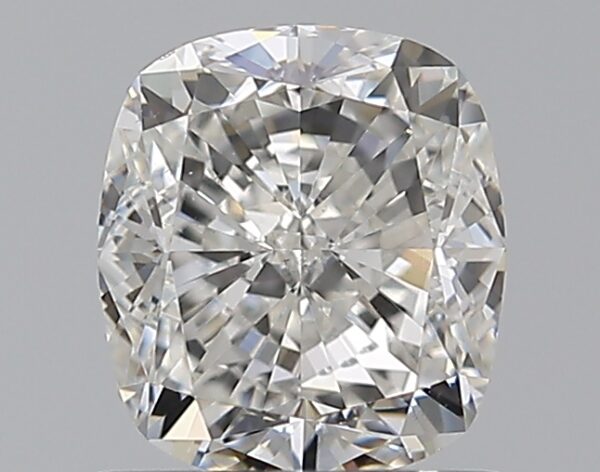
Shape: cushion
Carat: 1
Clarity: VS2
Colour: G
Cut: VG
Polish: EX
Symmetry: EX
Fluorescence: M
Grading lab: GIA
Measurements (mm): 5.92 x 5.31 x 3.65